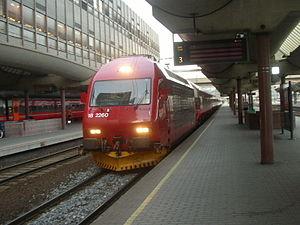
Locomotive norvégienne dans la gare d'Oslo, le 24/07/06.
La EL 18 est la principale locomotive électrique de la gamme matériel ferroviaire de la compagnie NSB. Les premières locomotives furent livrées en 1996. La machine est basée sur la même conception mécanique que la machine suisse CFF Re 460, engins construits par ADtranz. La NSB comporte 22 de ces engins, numérotés de 182 241 à 182 262.